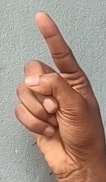
ASL sign: Z